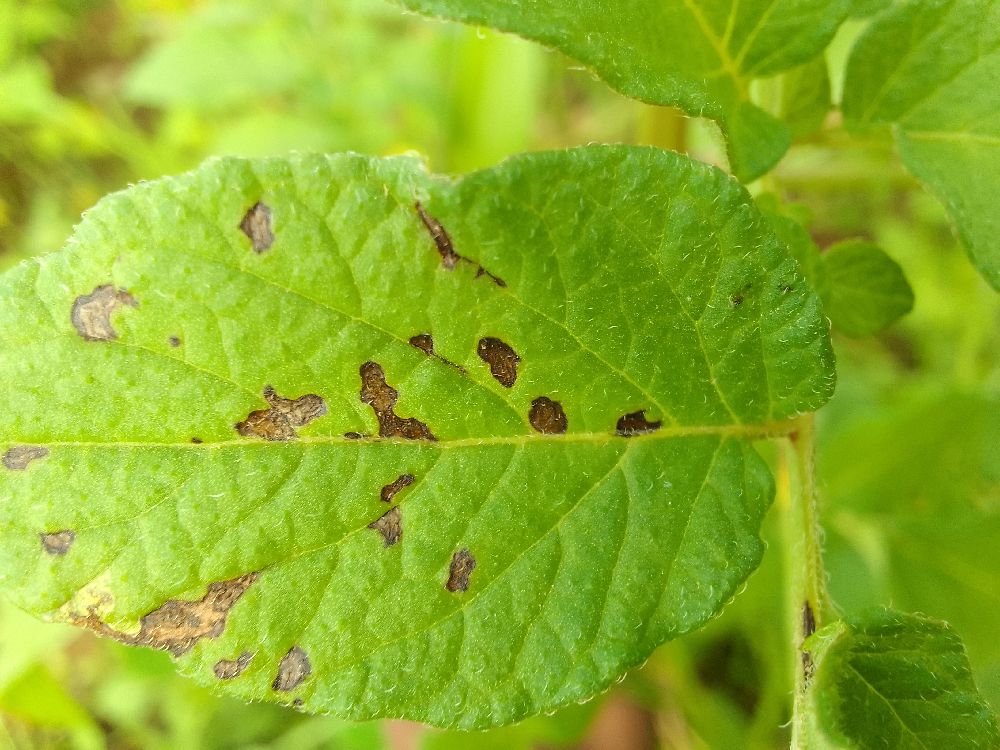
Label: Early blight